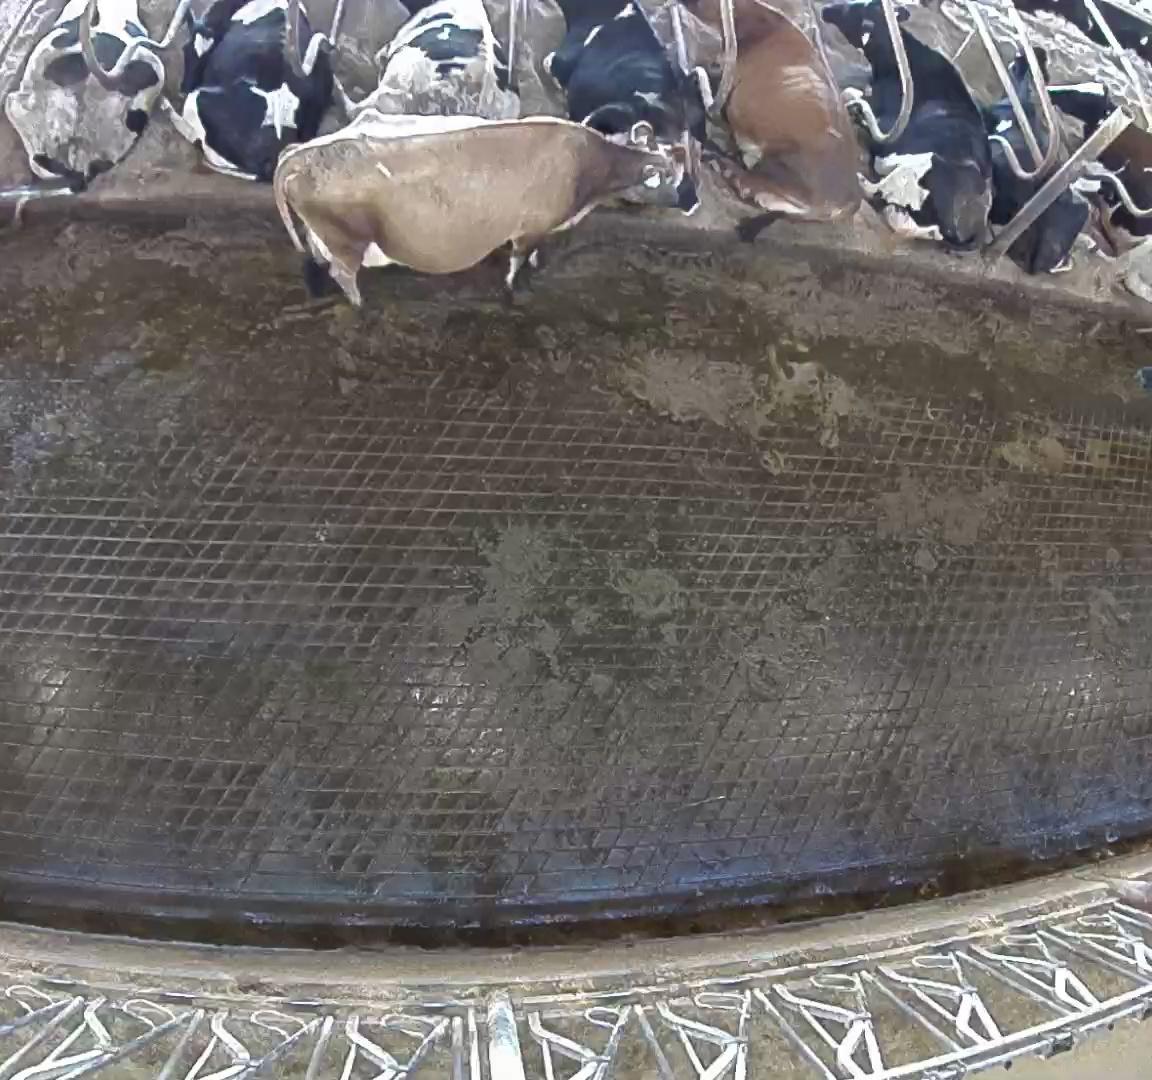
Number of cows: 11